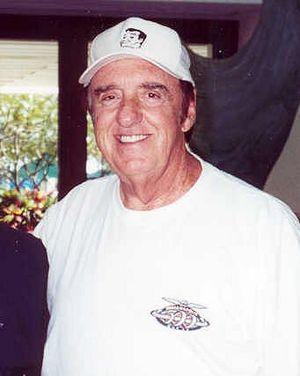
James Thurston Nabors, dit Jim Nabors, est un acteur et chanteur américain, né le 12 juin 1930 à Sylacauga en Alabama et mort le 30 novembre 2017 à Honolulu.